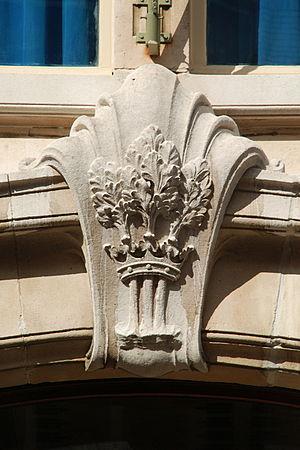
Belgique - Bruxelles - École Rodenbach (Art nouveau - architecte Henri Jacobs - 1905-1911)
L'école communale nᵒ 4 de Forest, dite « école Rodenbach », est une école de style Art nouveau édifiée par l'architecte Henri Jacobs aux numéros 37 et 39 de la rue Rodenbach à Forest, Bruxelles.